Rogério Ceni

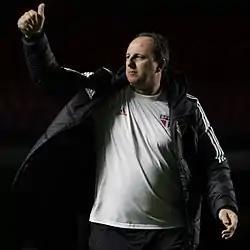
Ceni with São Paulo in 2022

Rogério Ceni (born 22 January 1973) is a Brazilian professional football coach and former player who is in charge of Bahia. He is considered one of the all-time greatest Brazilian goalkeepers and is recognised by the International Federation of Football History & Statistics as the goalkeeper to have scored the most goals in the history of football. During the height of his career (2005–2008), he was also recognized as one of the best goalkeepers in the world.